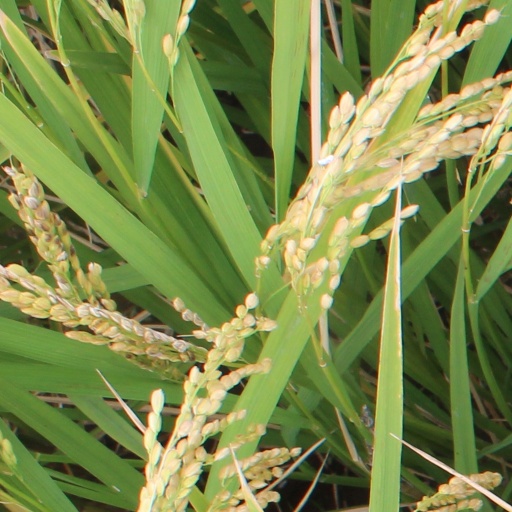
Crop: rice